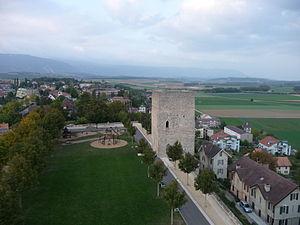
Orbe.
Cette liste présente les biens culturels d'importance nationale dans le canton de Vaud. Cette liste correspond à l'édition 2009 de l'Inventaire Suisse des biens culturels d'importance nationale pour le canton de Vaud. Il est trié par commune et inclus : 186 bâtiments séparés, 46 collections, 32 sites archéologiques et deux cas particuliers.
Orbe est un village et une commune suisse du canton de Vaud, située dans le district du Jura-Nord vaudois, sur le cours d'eau qui lui a donné son nom, l'Orbe.
Le château d'Orbe est un ancien château fort, d'origine très ancienne et remanié à plusieurs reprises, qui se dresse sur la commune d'Orbe dans le canton de Vaud, en Suisse.